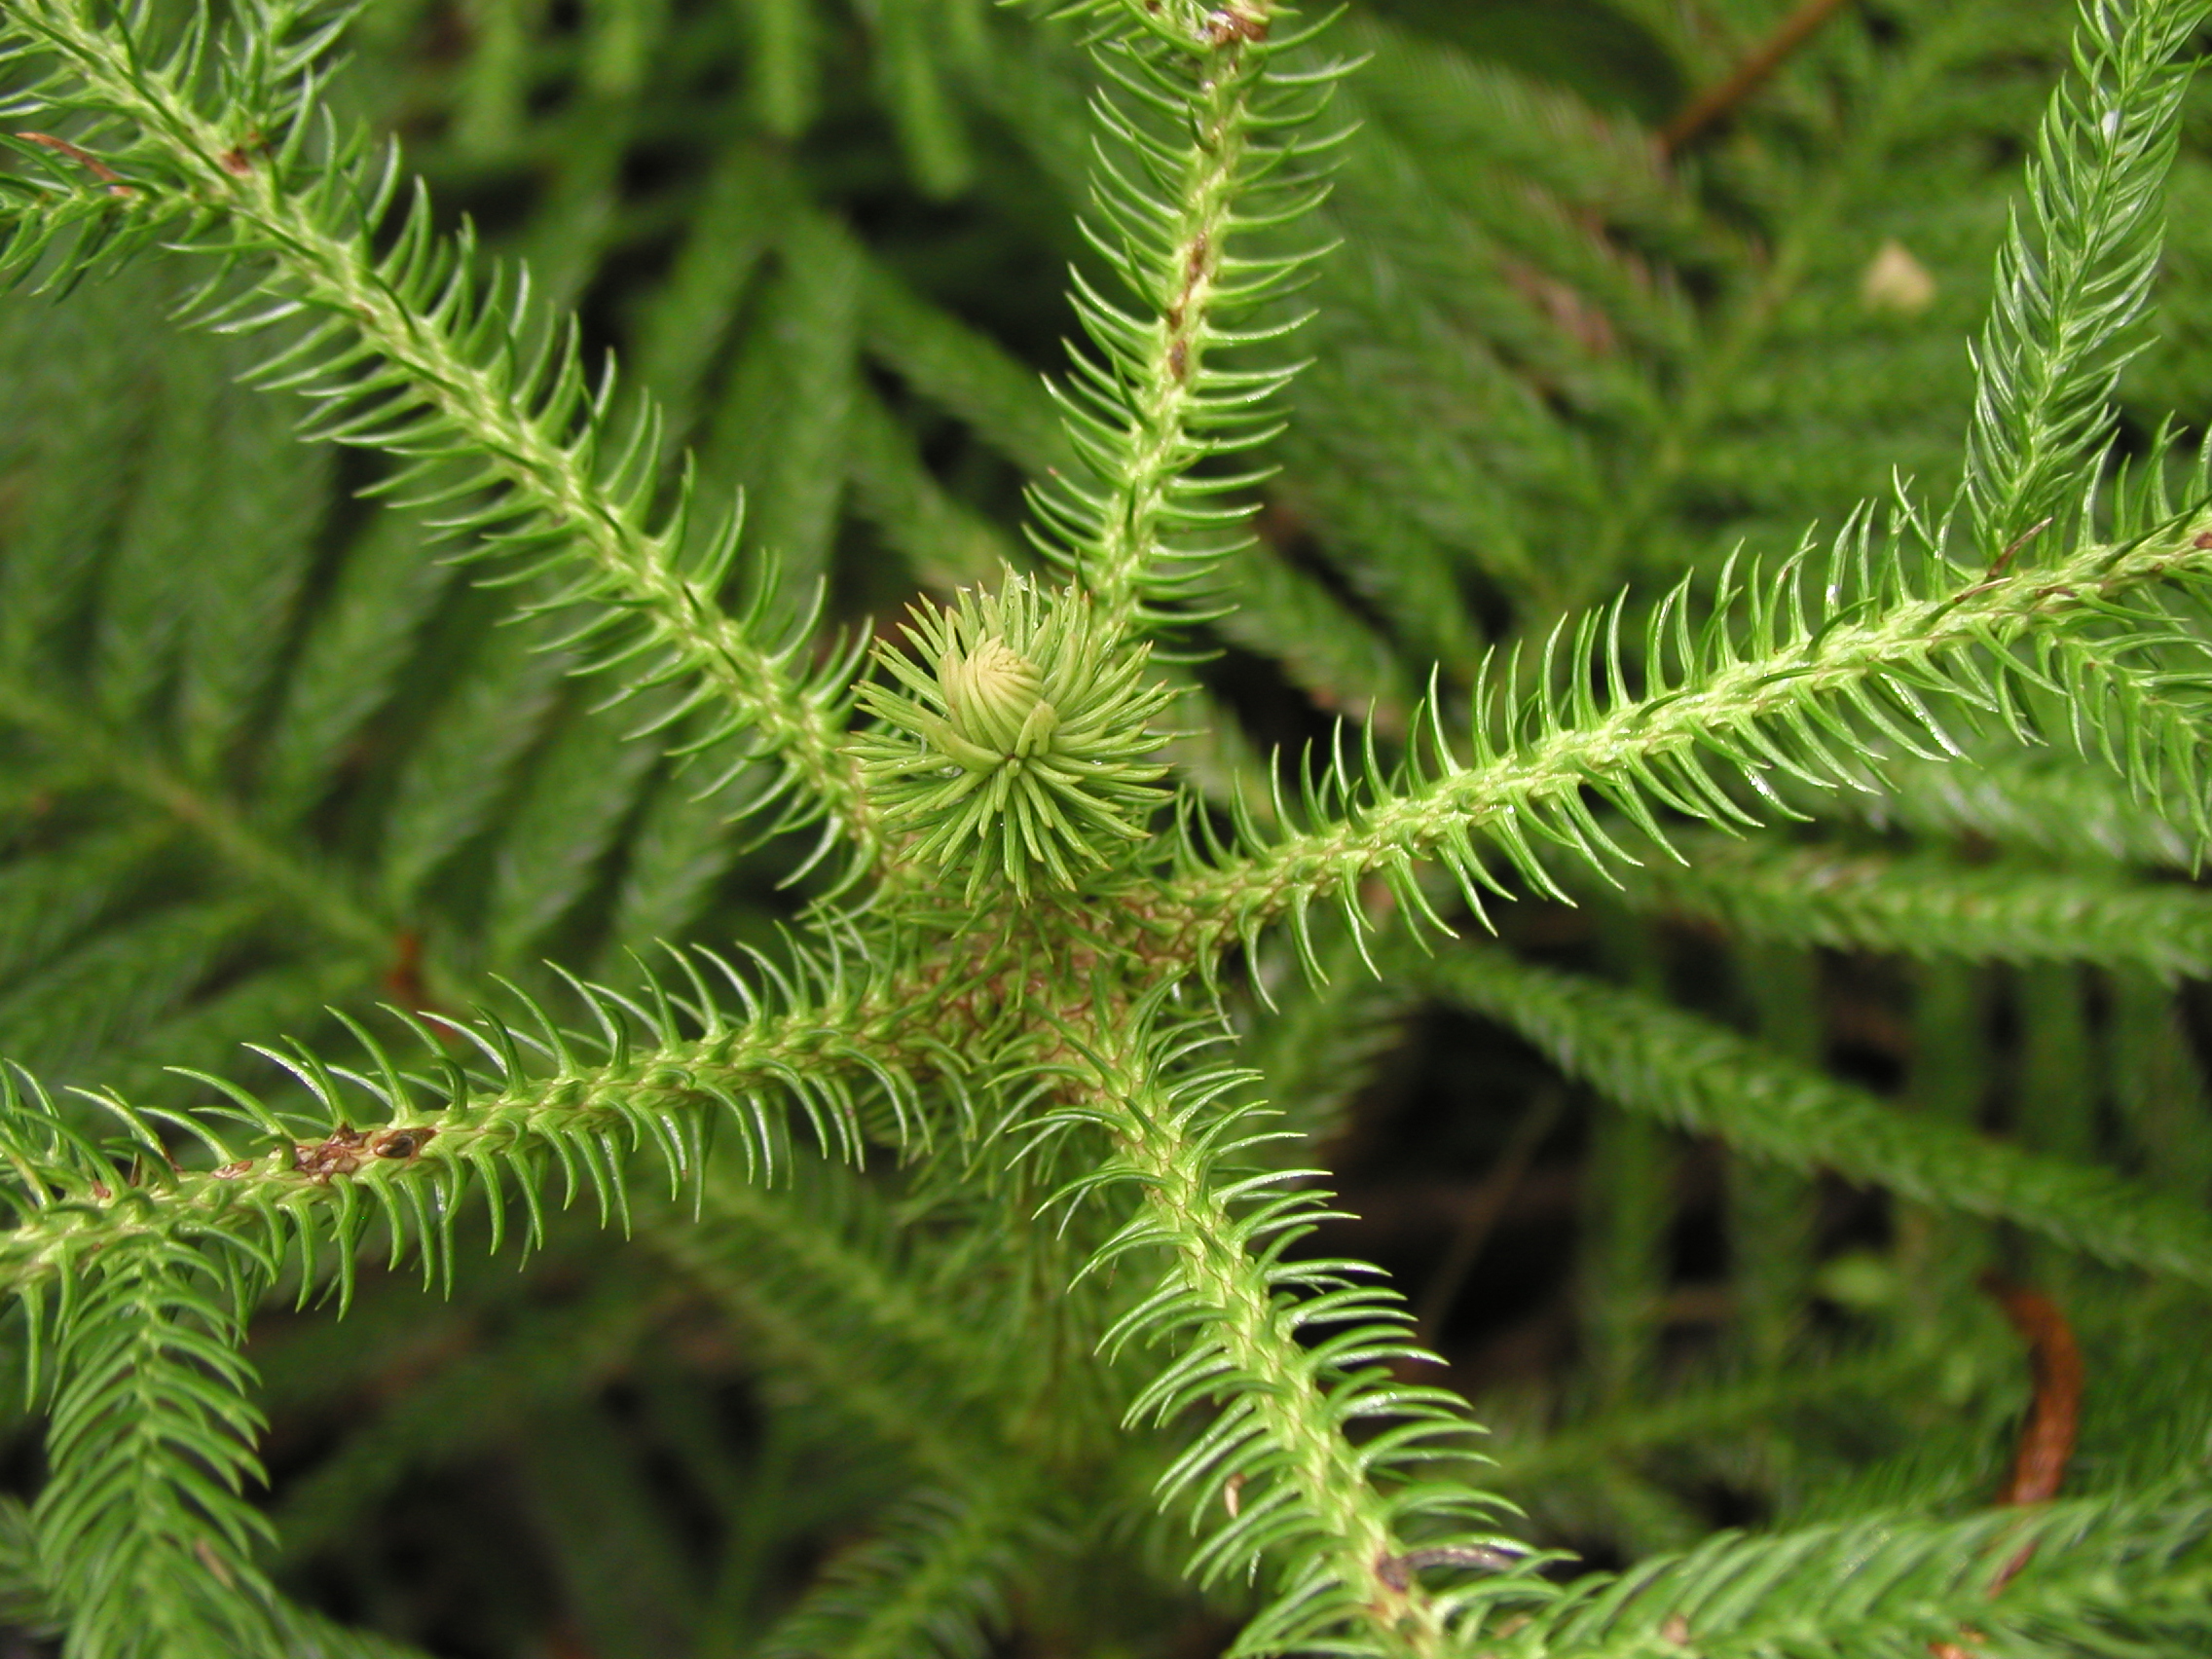
tree, branch, plant, flower, green, botany, hawaii, fir, conifer, spruce, oahu, larch, kuliouou, plant stem, woody plant, land plant, ferns and horsetails